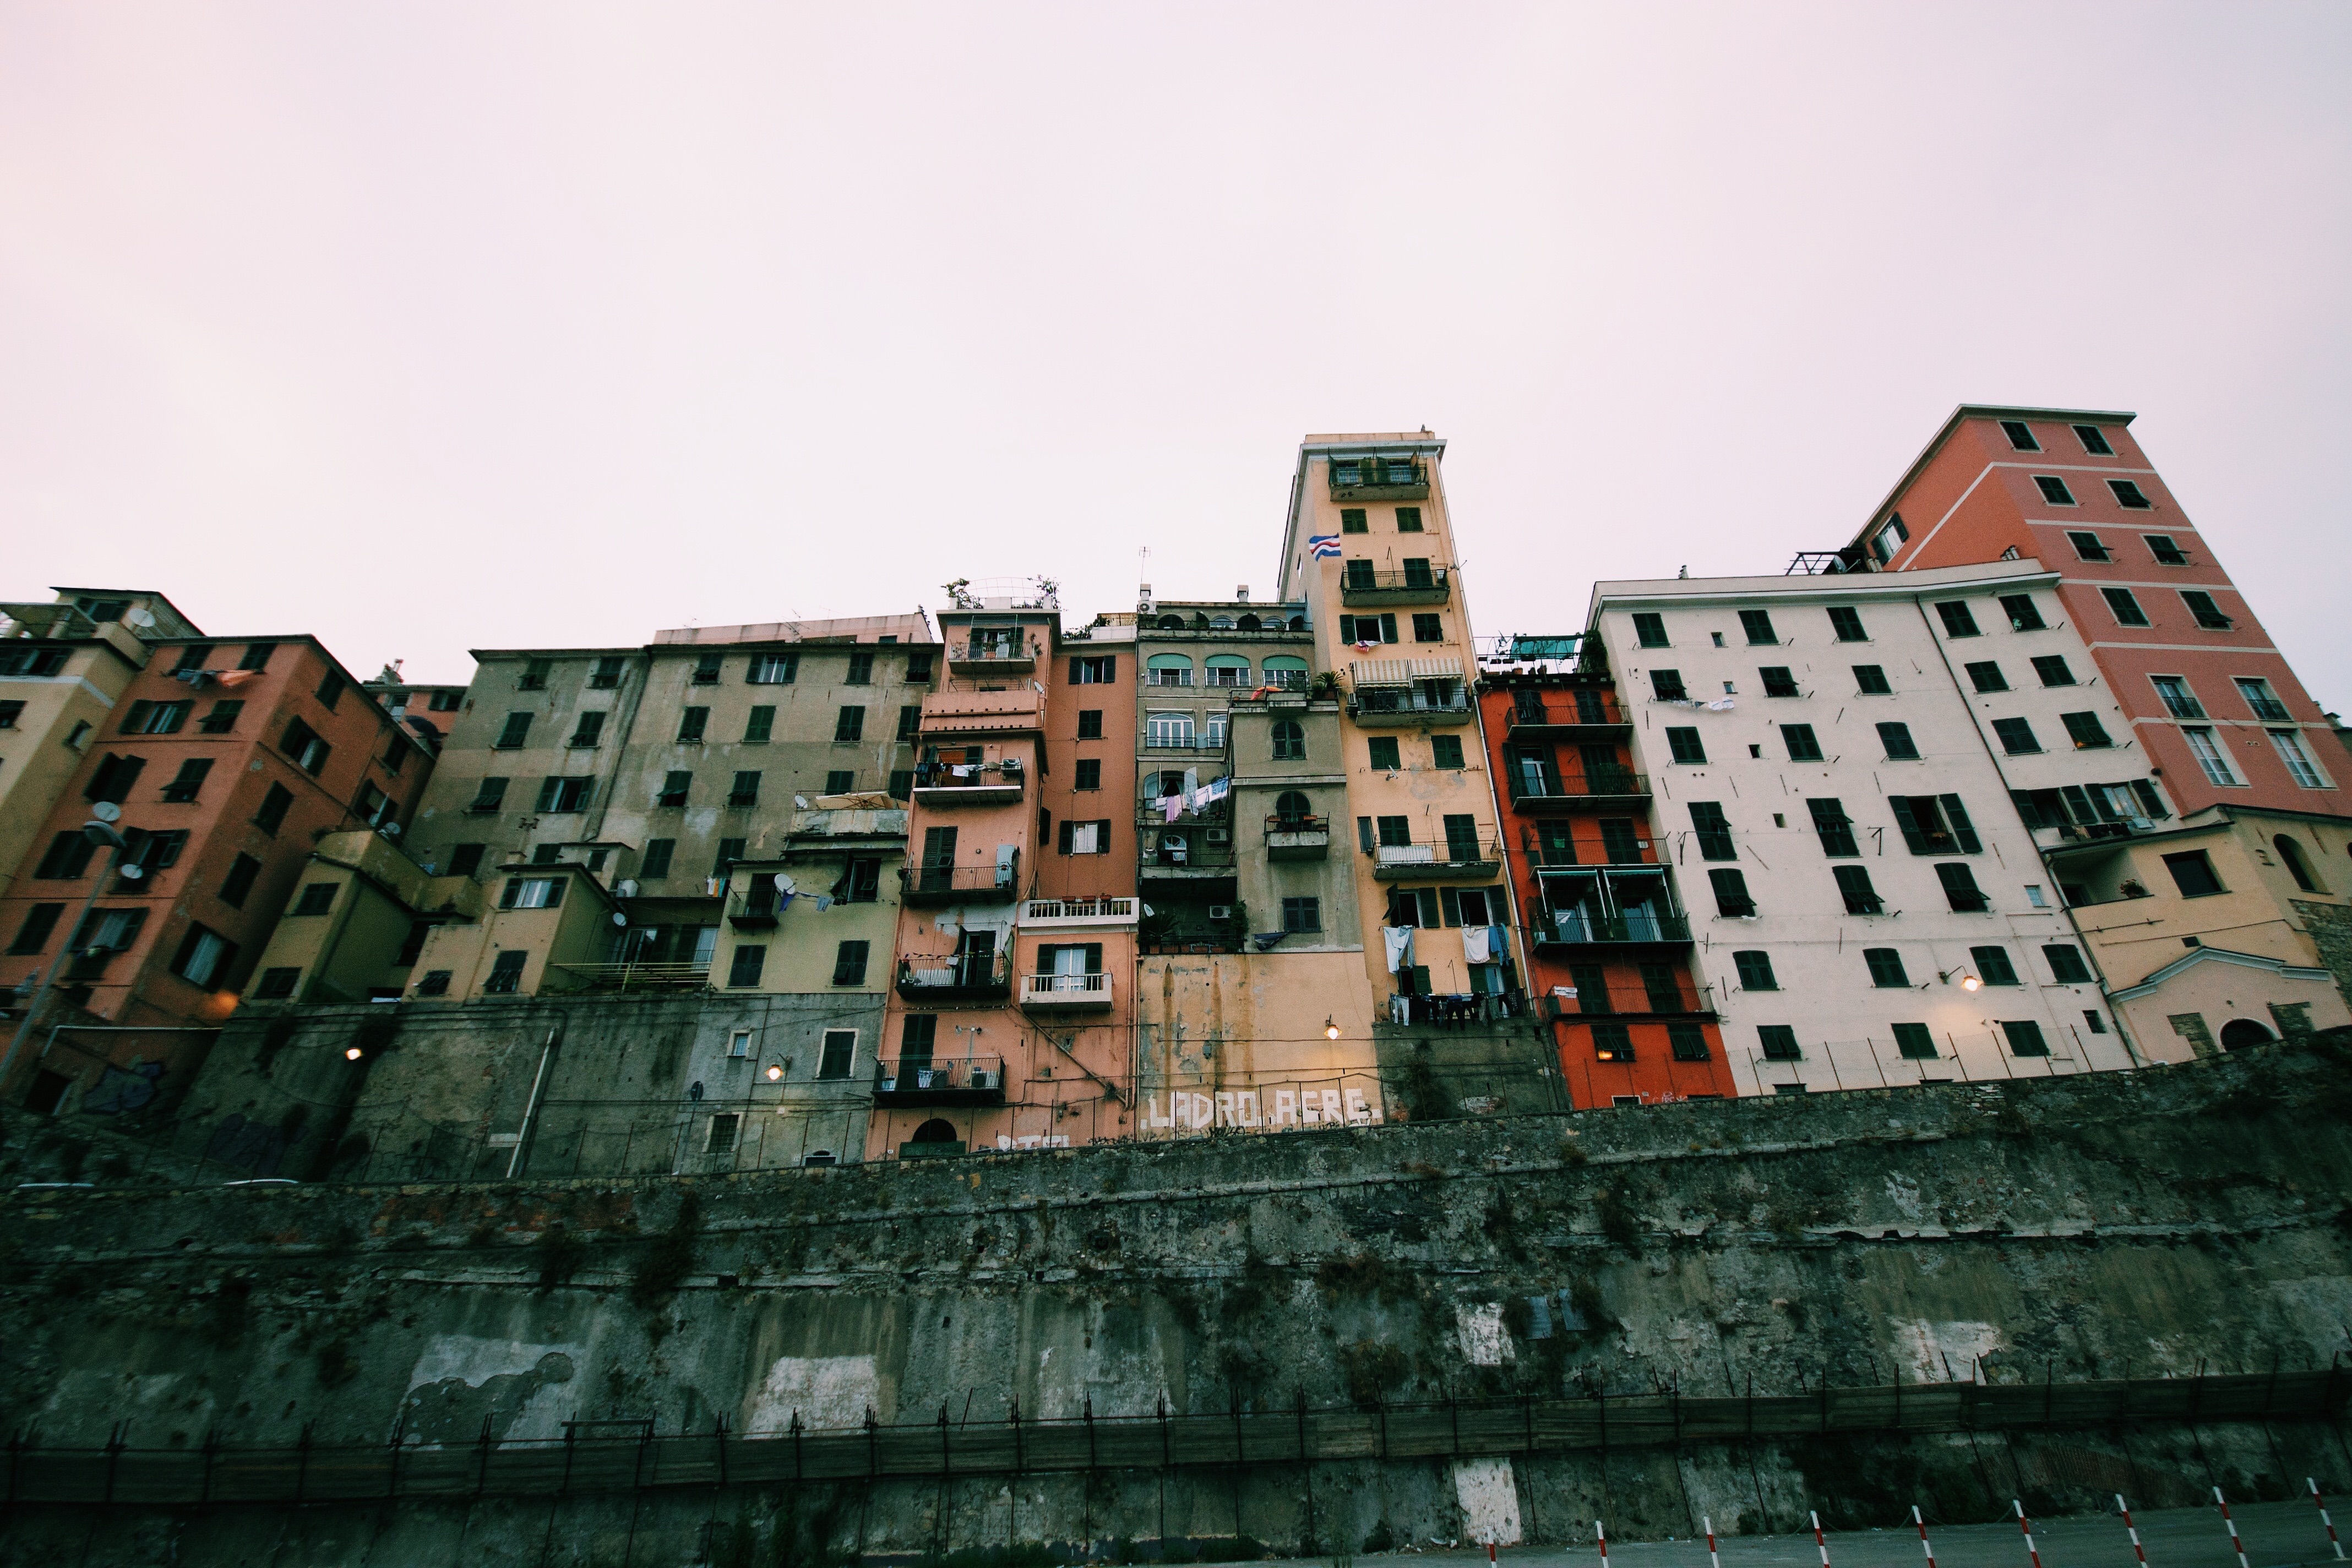
architecture, skyline, house, town, city, skyscraper, wall, cityscape, downtown, facade, tower block, shape, neighbourhood, aerial photography, urban area, residential area, human settlement